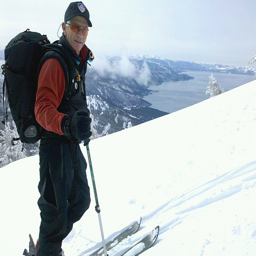
A man in skies is going up hill.
A man posing for a picture while on skis
A cross country skier high in the hills above a lake.
A man standing on a ski slope covered in snow.
Cross country enjoying the view in Sitka, Alaska.